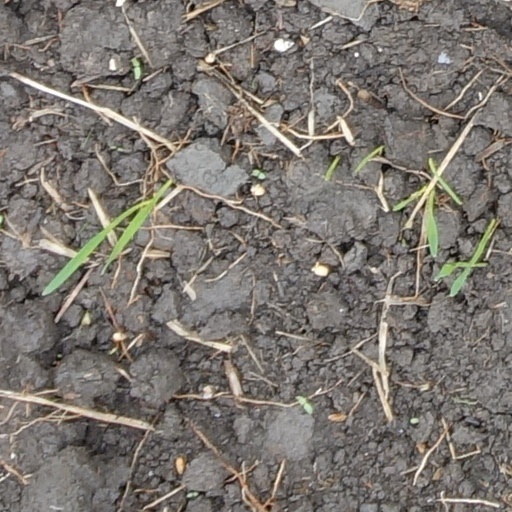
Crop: wheat